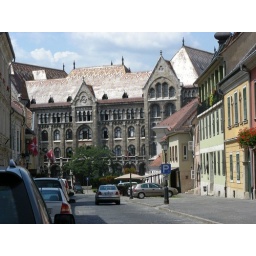
Street on Castle Hill - the roof in the previous photograph is from the building at the end of the street.